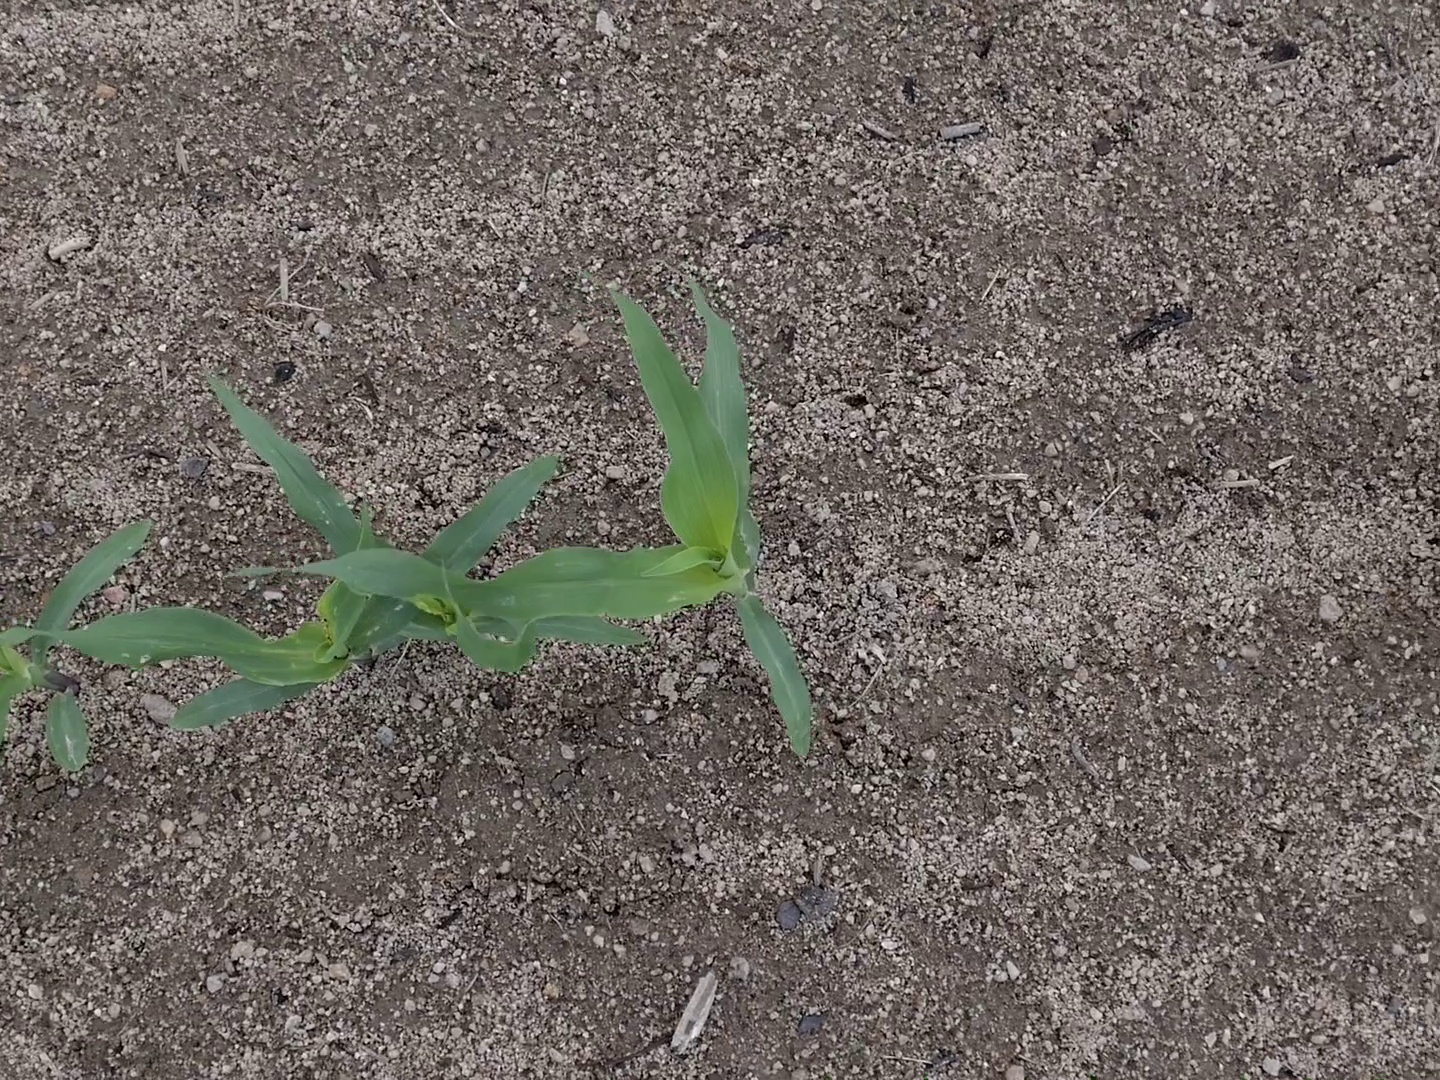
Crop: maize
Objects: maize, maize, maize, maize, stem_maize, stem_maize, stem_maize, stem_maize